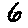
Label: 6